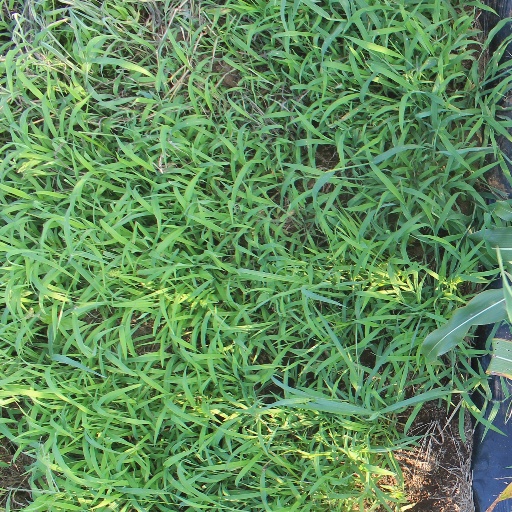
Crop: sorghum